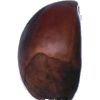
Label: Chestnut 1